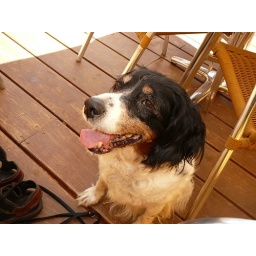
friendly dog at canico beach restaurant near praia dos tres irmaos